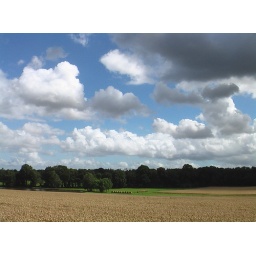
View of a field and the sky near Ploermel, Brittany, France, early August 2008.